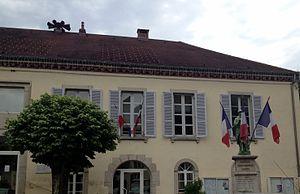
Mairie de Conliège.